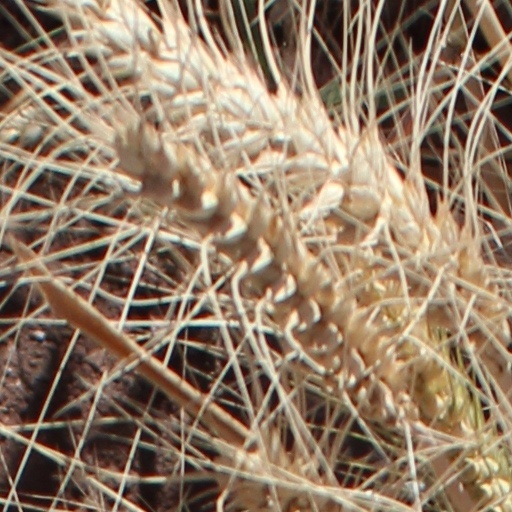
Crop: wheat